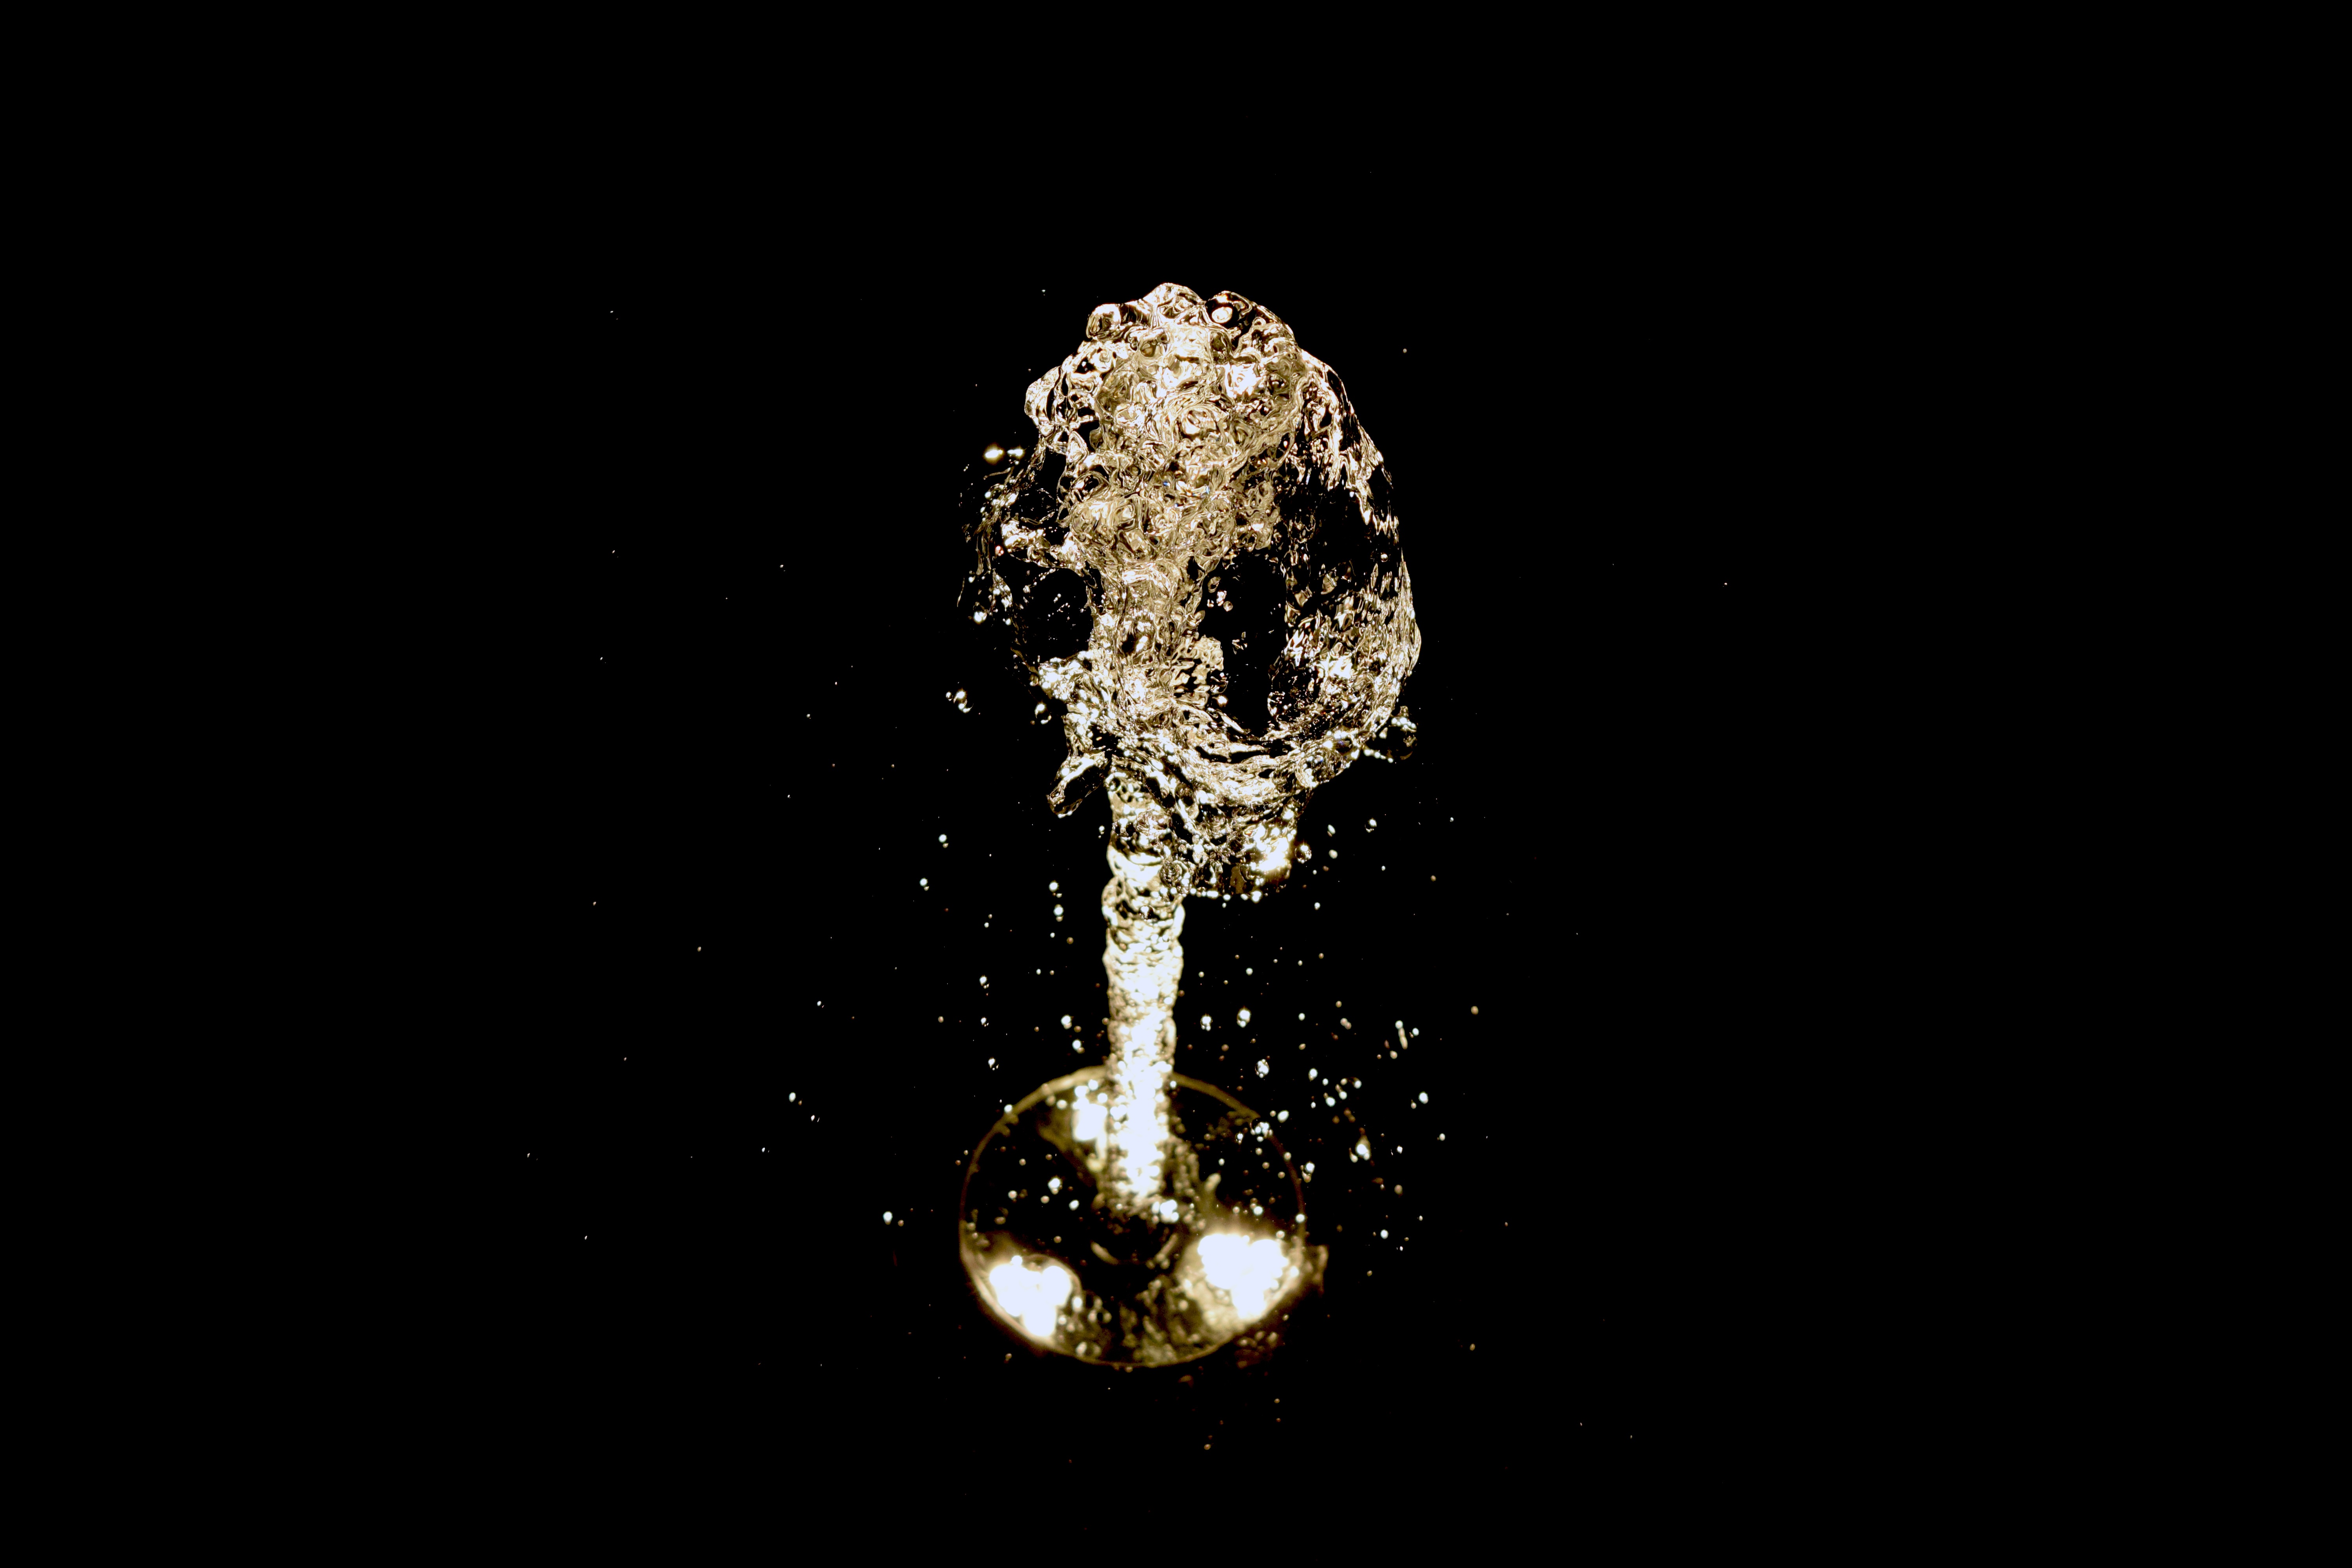
reflection, darkness, close up, jewellery, macro photography, fashion accessory